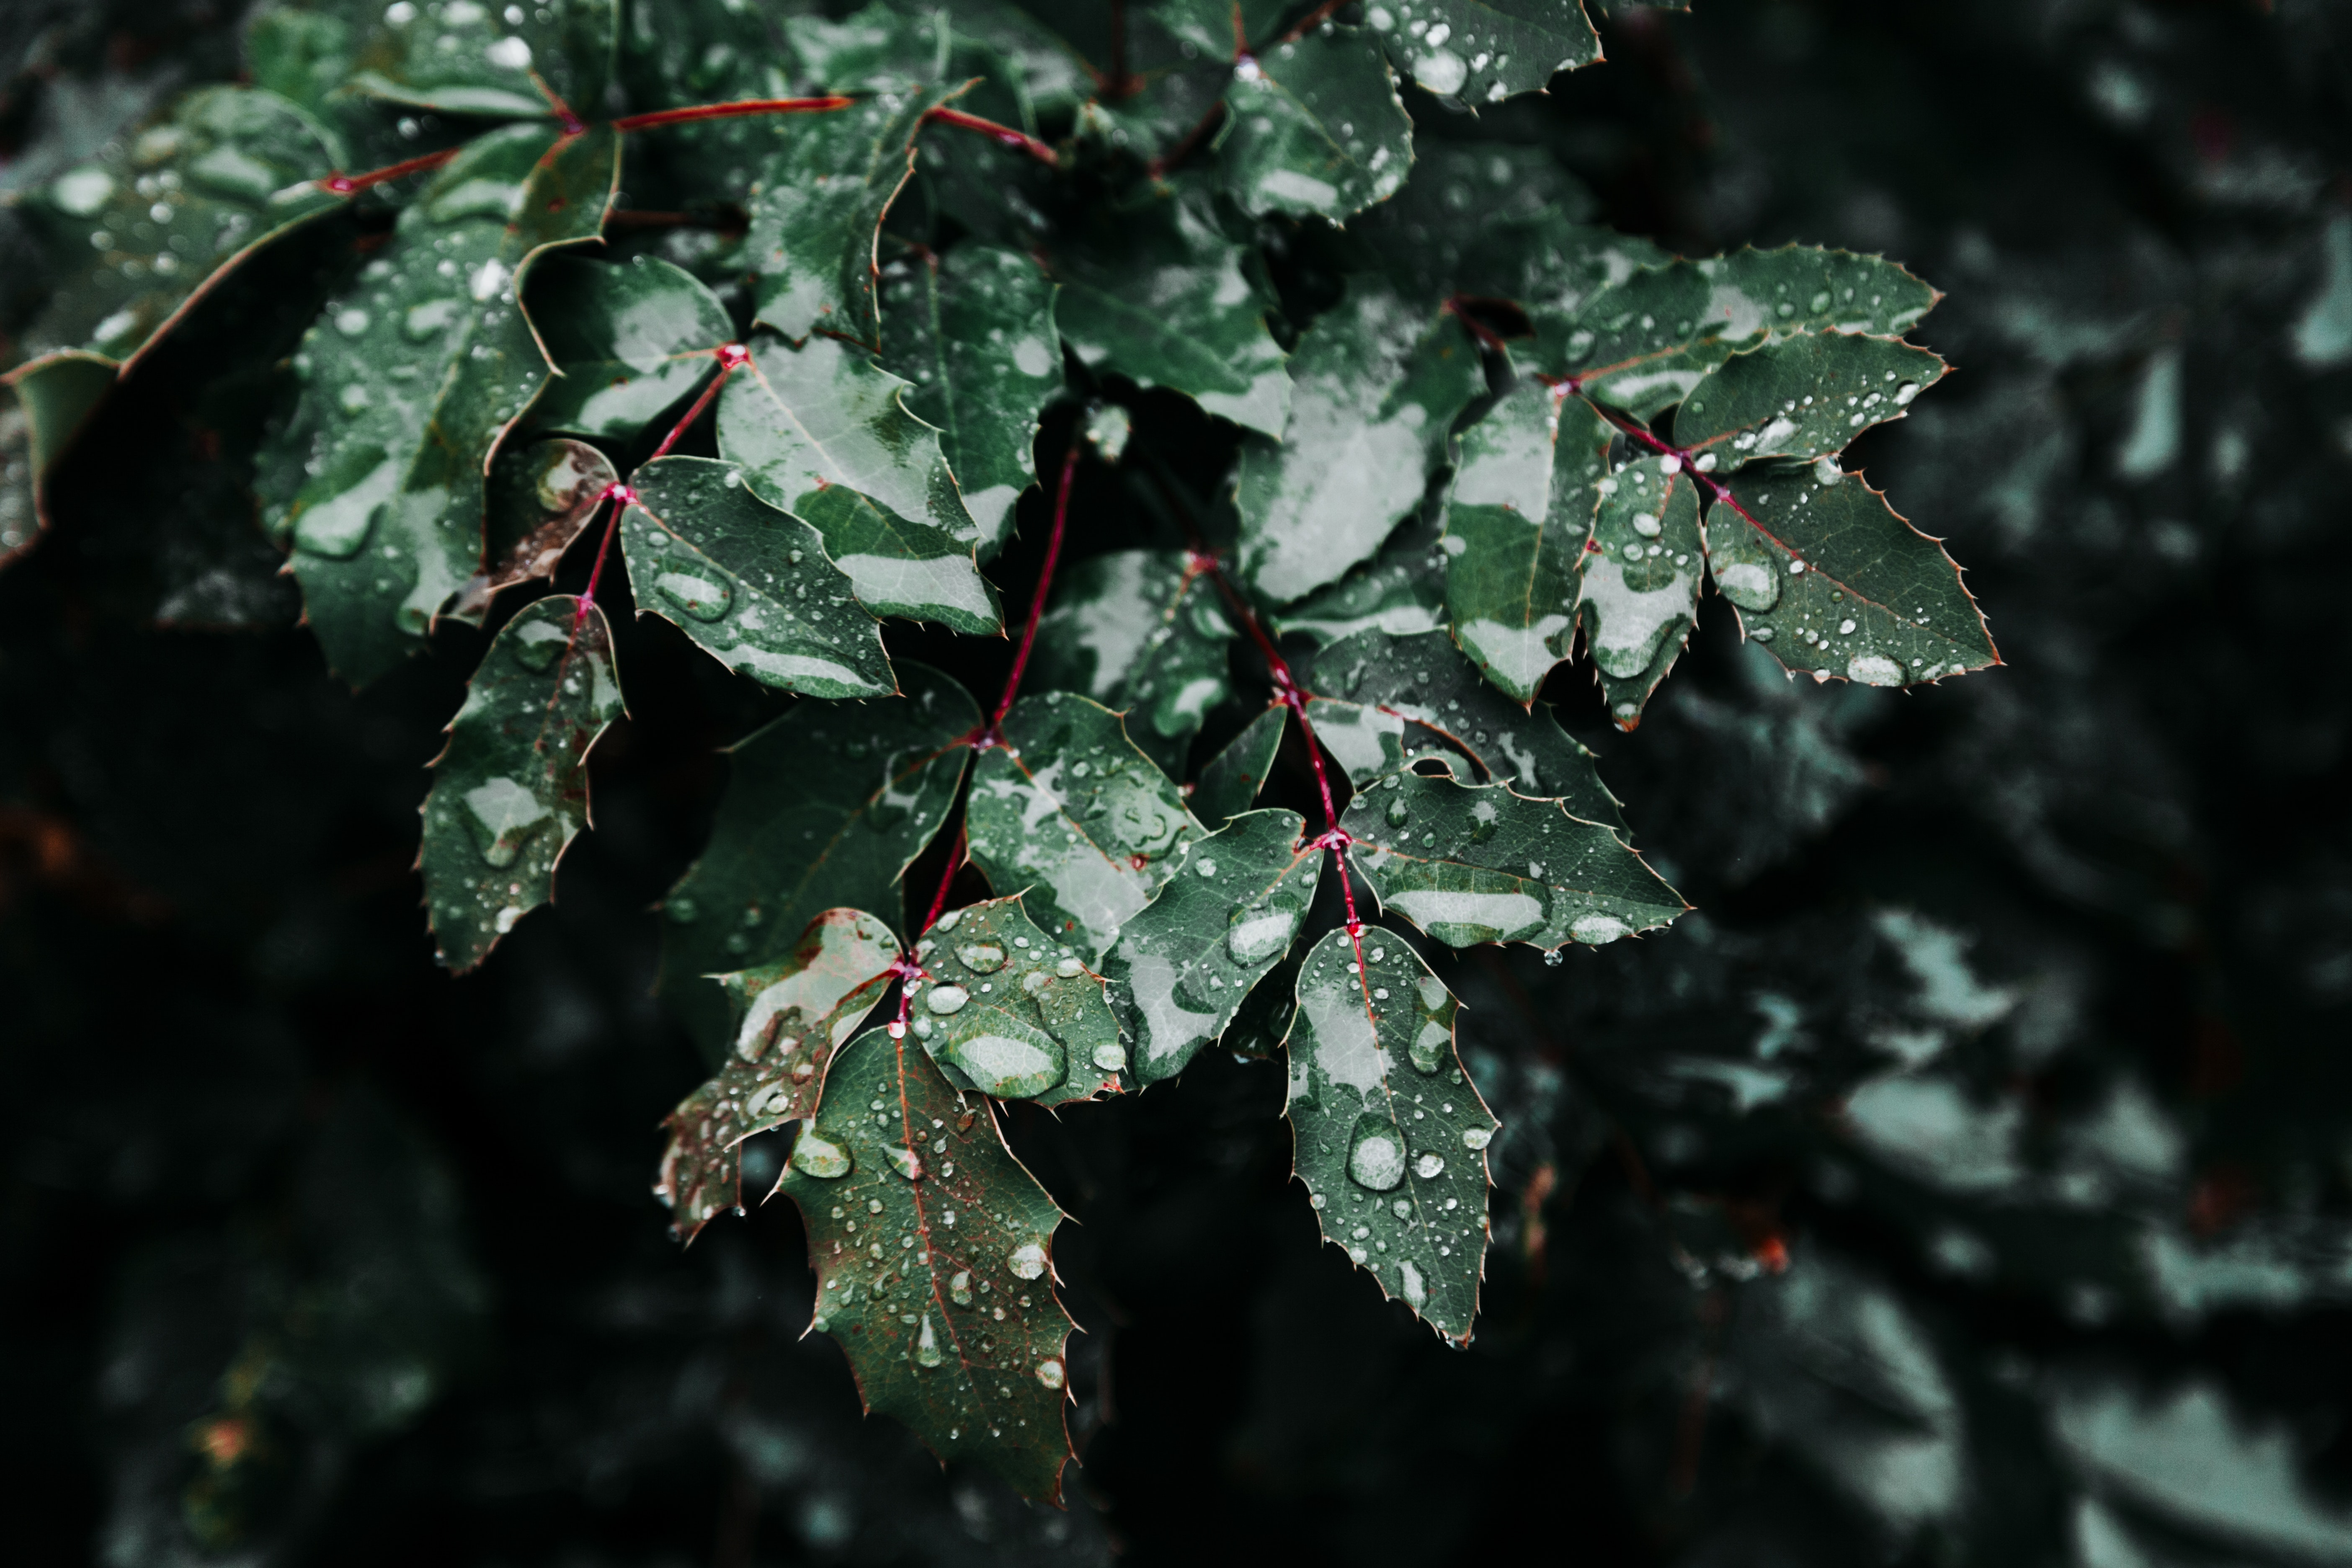
leaf, tree, plant, flower, botany, woody plant, branch, flowering plant, forest, twig, winter, plant pathology